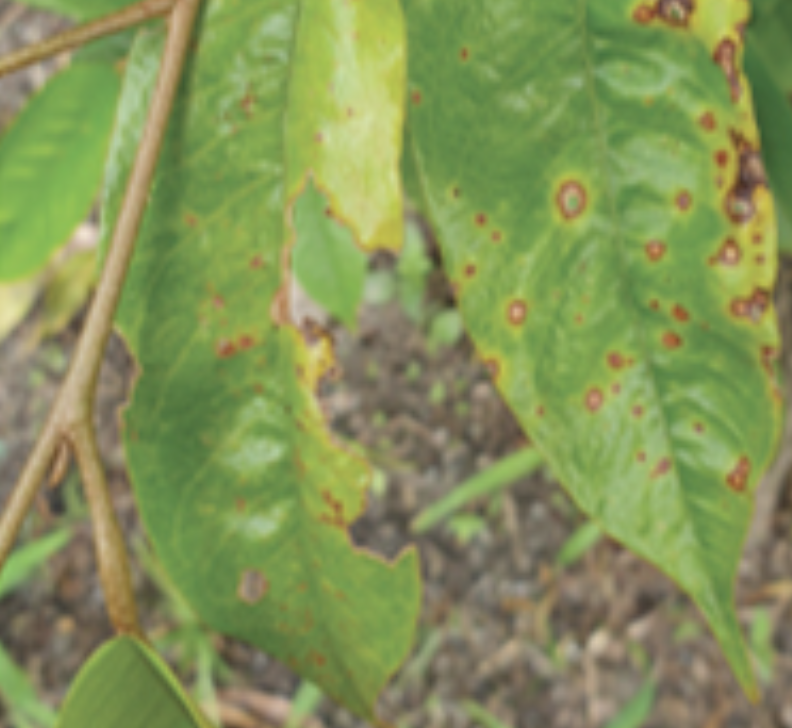
Label: canker_disease